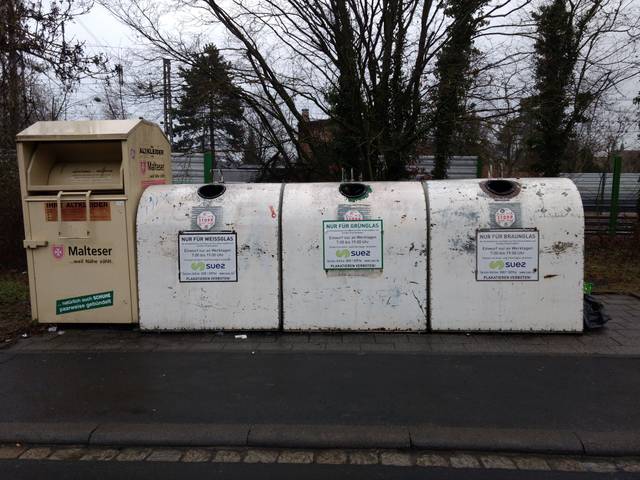
Region: Germany
Coordinates: 49.761, 9.949